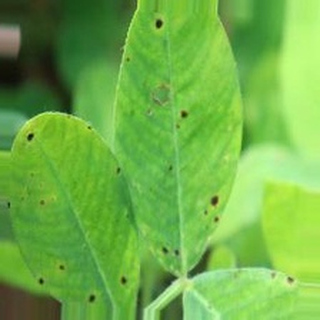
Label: groundnut_early_leaf_spot